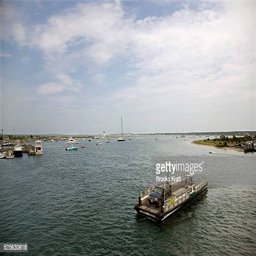
the ferry crosses the harbor on the island